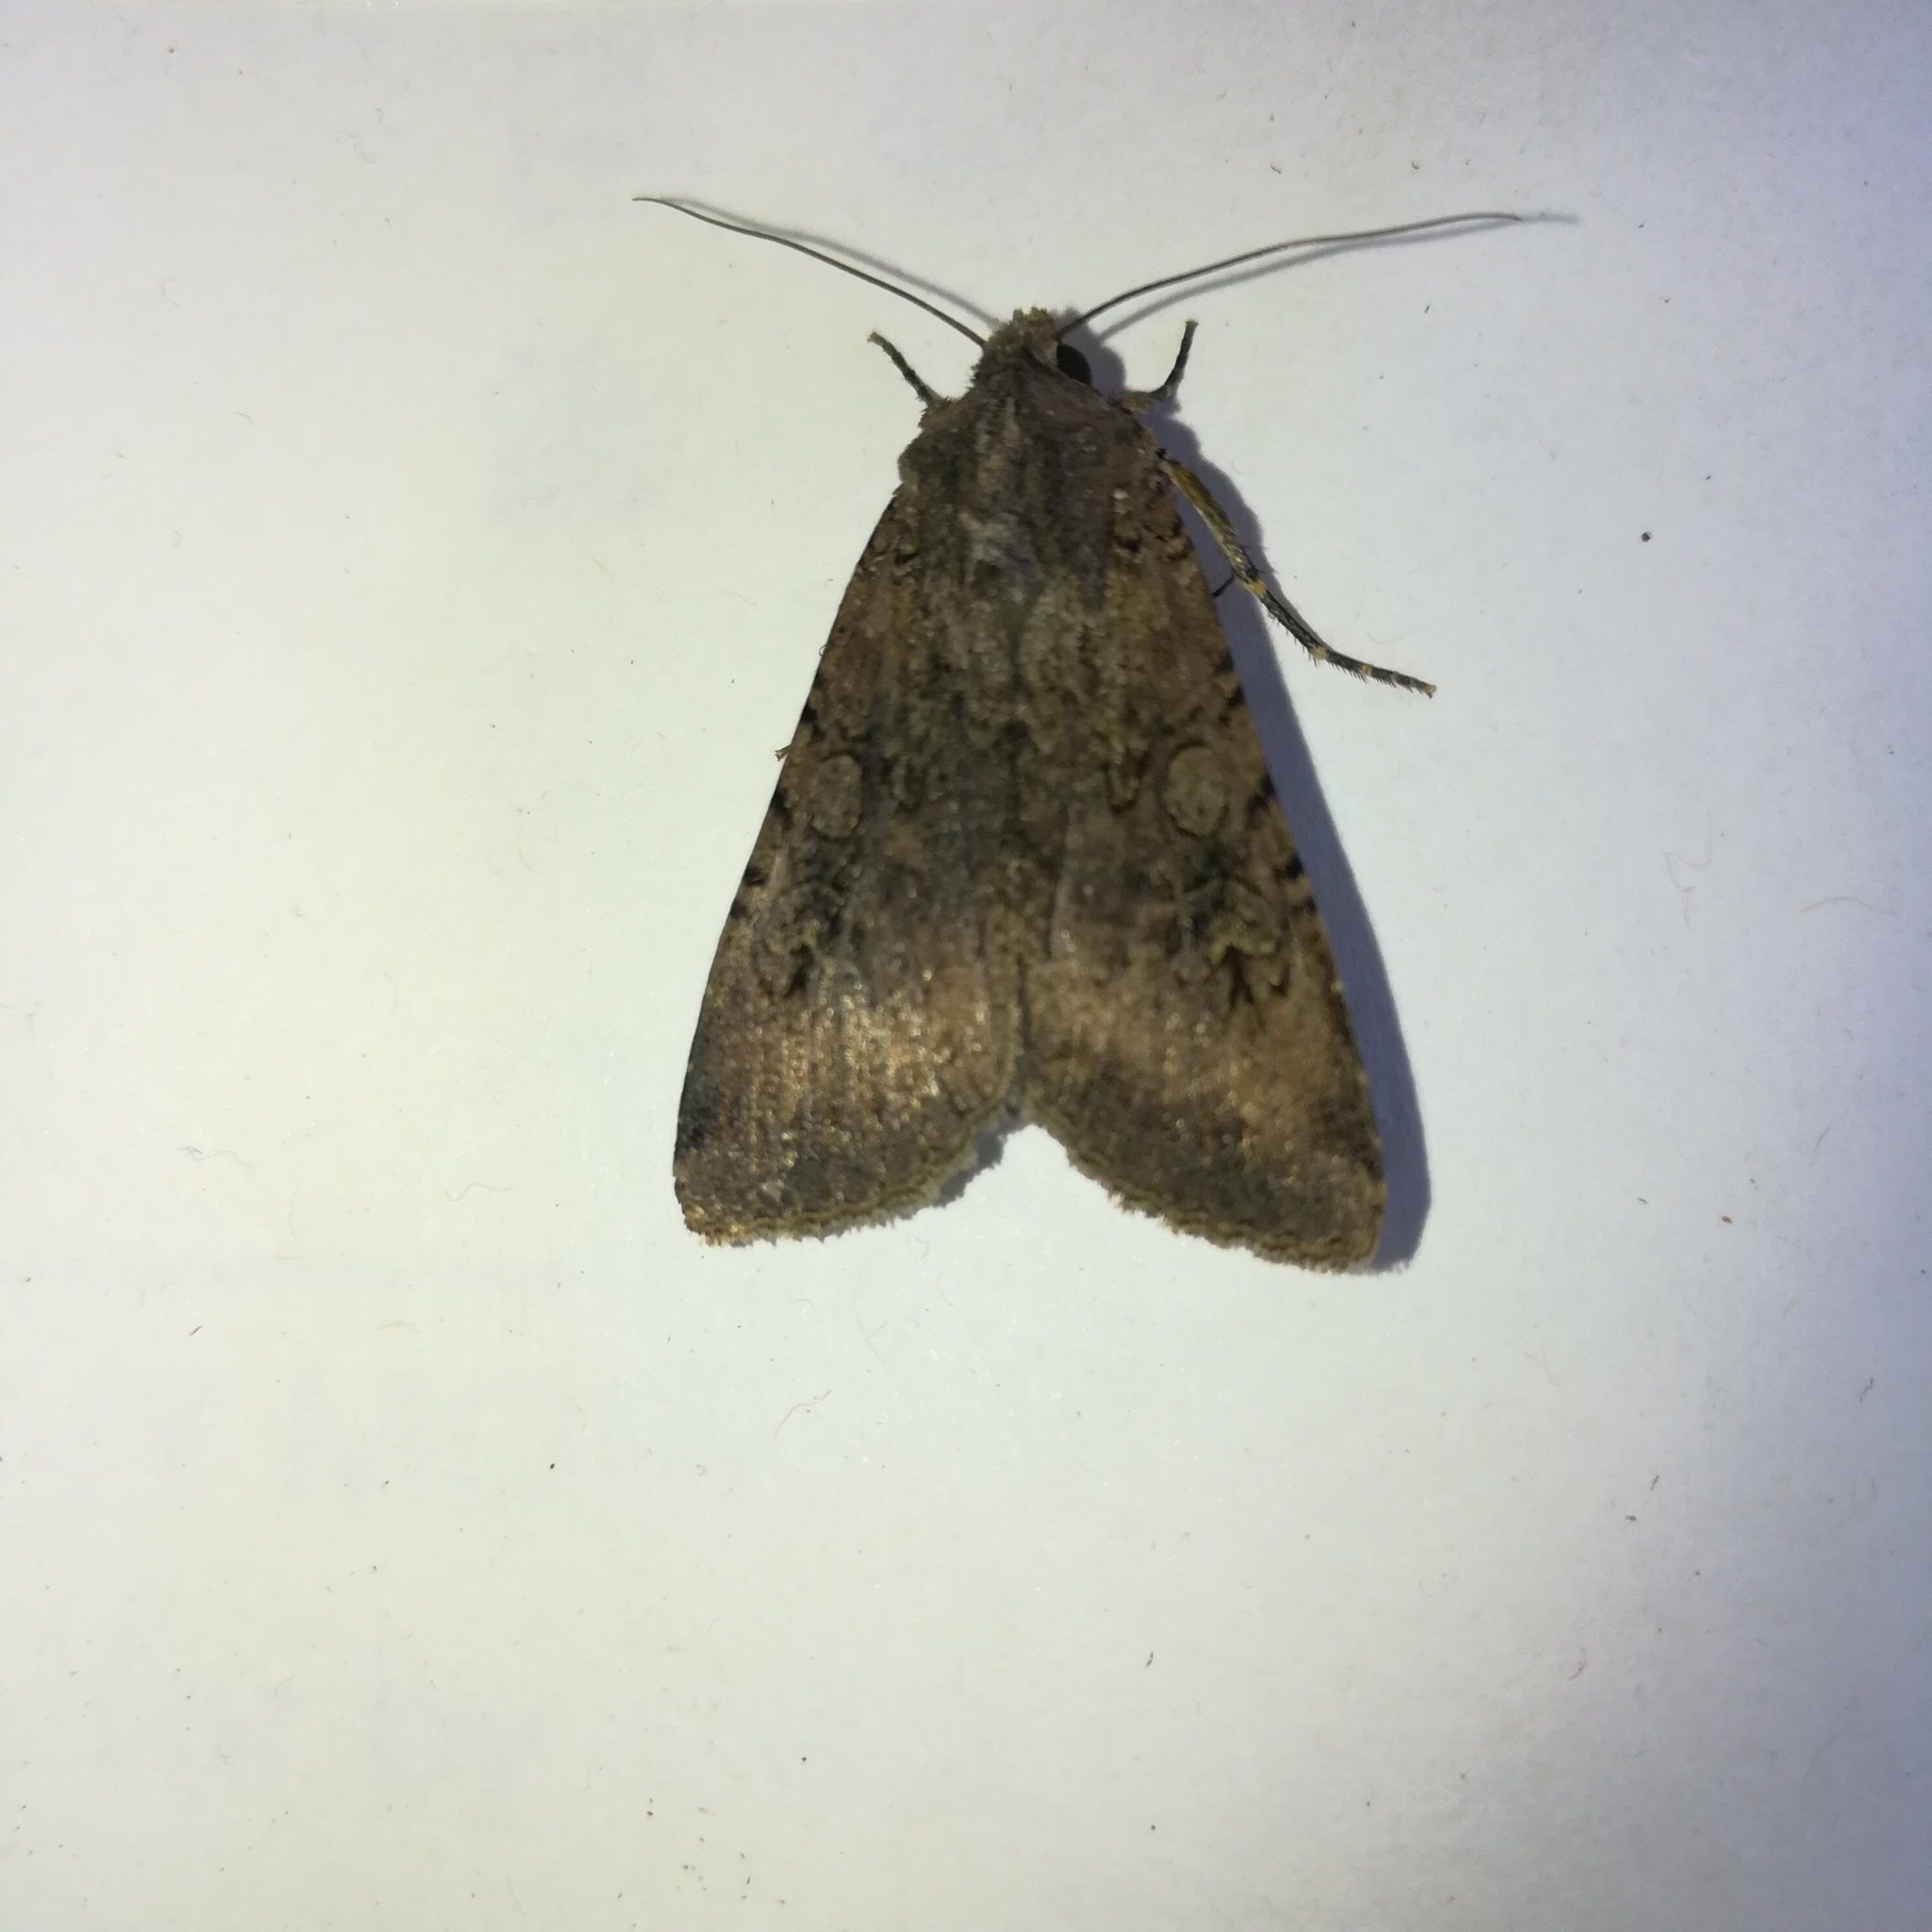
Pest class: cutworms